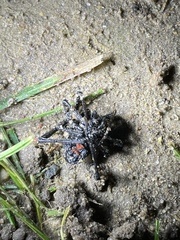
Species: Lactrodectus_hesperus